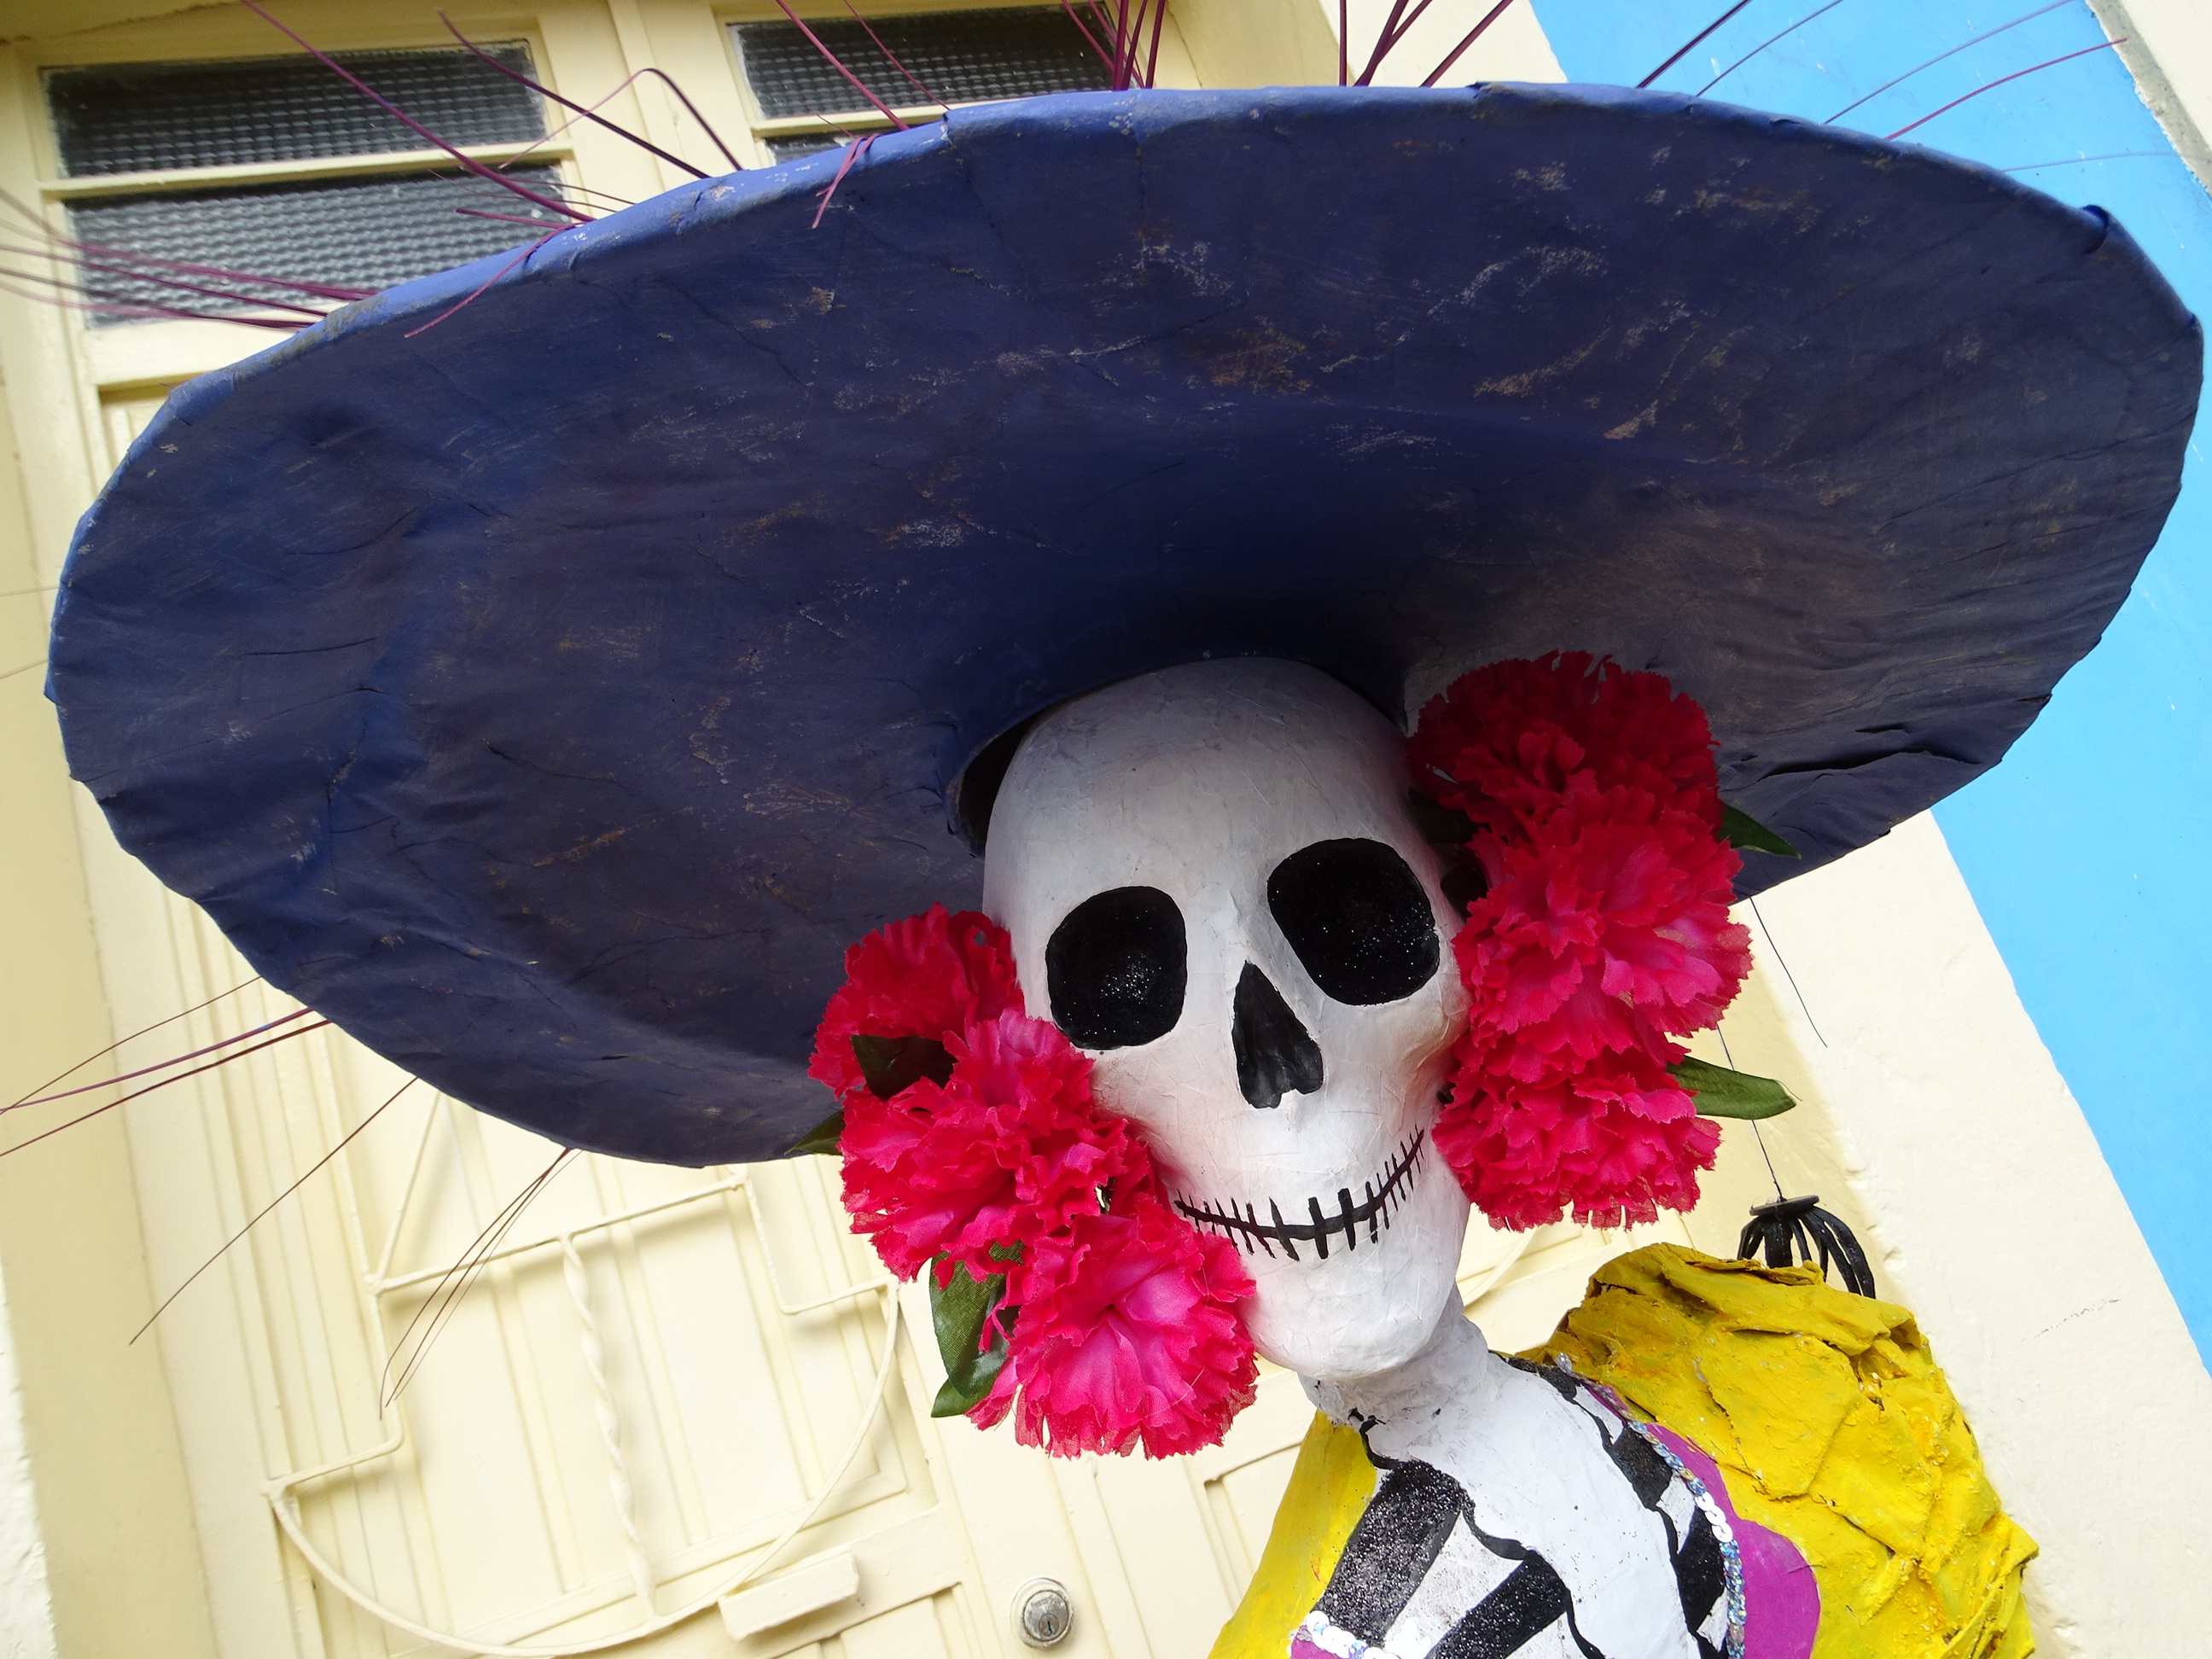
flower, color, offering, hat, clothing, dead, death, skull, flowers, art, festival, crafts, women, mexico, party, skeleton, bones, tradition, costume, veracruz, day of the dead, calaca, catrina, popular festivals, paper mache, diademuertos, grim reaper